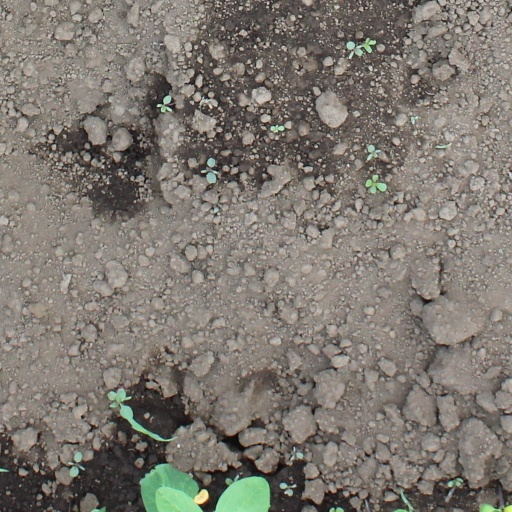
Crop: soybean